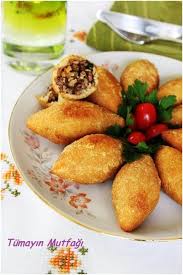
Yemek: icli_kofte